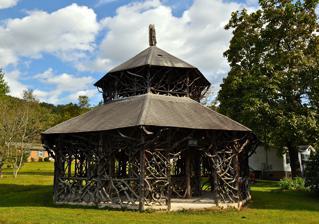
Building: Alleghany Springs Springhouse
Country: United States of America
Year built: 1890
United States historic place Alleghany Springs Springhouse U.S. National Register of Historic Places Virginia Landmarks Register Alleghany Springs Springhouse, September 2013 Show map of Virginia Show map of the United States Location VA 637, Alleghany Springs, Virginia Coordinates 37°7′43″N 80°15′49″W / 37.12861°N 80.26361°W / 37.12861; -80.26361 Area less than one acre Built c. 1890 ( 1890 ) Architectural style Rustic MPS Montgomery County MPS NRHP reference No. 89001807 VLR No. 060-0476 Significant dates Added to NRHP November 13, 1989 Designated VLR June 20, 1989 Alleghany Springs Springhouse is a historic spring house located on the former grounds of Alleghany Springs, at Alleghany Springs , Montgomery County, Virginia .  It was built about 1890, and is a two-tier, rustic, hip-roofed, octagonal pavilion. The structure is supported on rough cedar posts with complex intertwined knots of rhododendron branches and roots forming brackets, railings, and even vaulted "ceilings."  At the center of the structure is the Alleghany Spring, that has been blocked. It was listed on the National Register of Historic Places in 1989. References